Michael Kass

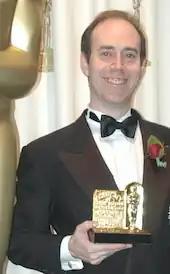
Michael Kass receiving his Academy Award in 2006

Michael Kass is an American computer scientist best known for his work in computer graphics and computer vision. He has won an Academy Award and the SIGGRAPH Computer Graphics Achievement Award and is an ACM Fellow.